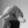
ASL letter: Q